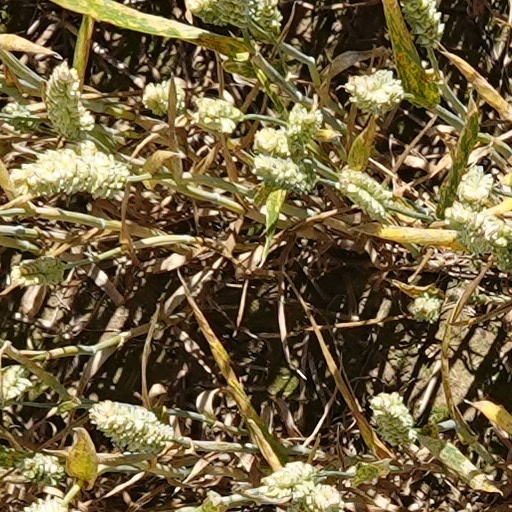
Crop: wheat